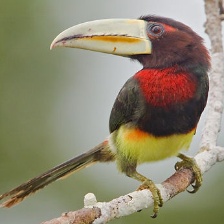
Species: IVORY BILLED ARACARI
Scientific name: PTEROGLOSSUS AZARA
ImageNet parent category: toucan